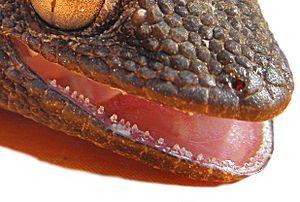
Gueule et dents du gecko photographié à Nice (France)